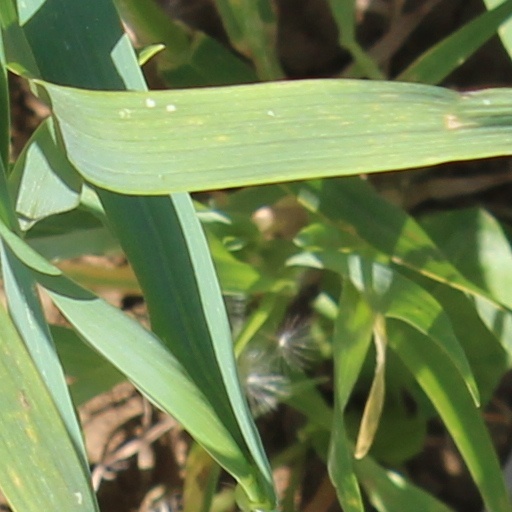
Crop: wheat